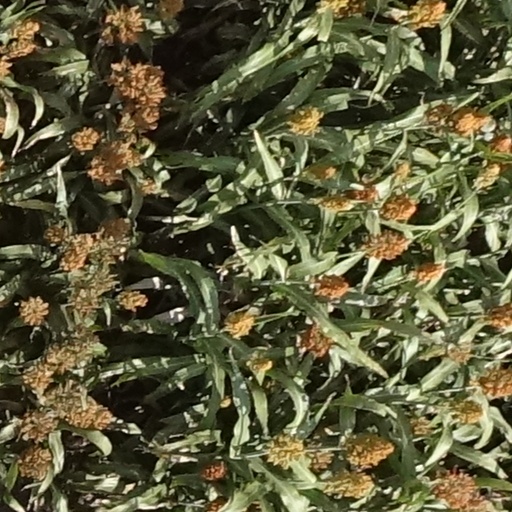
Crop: sorghum